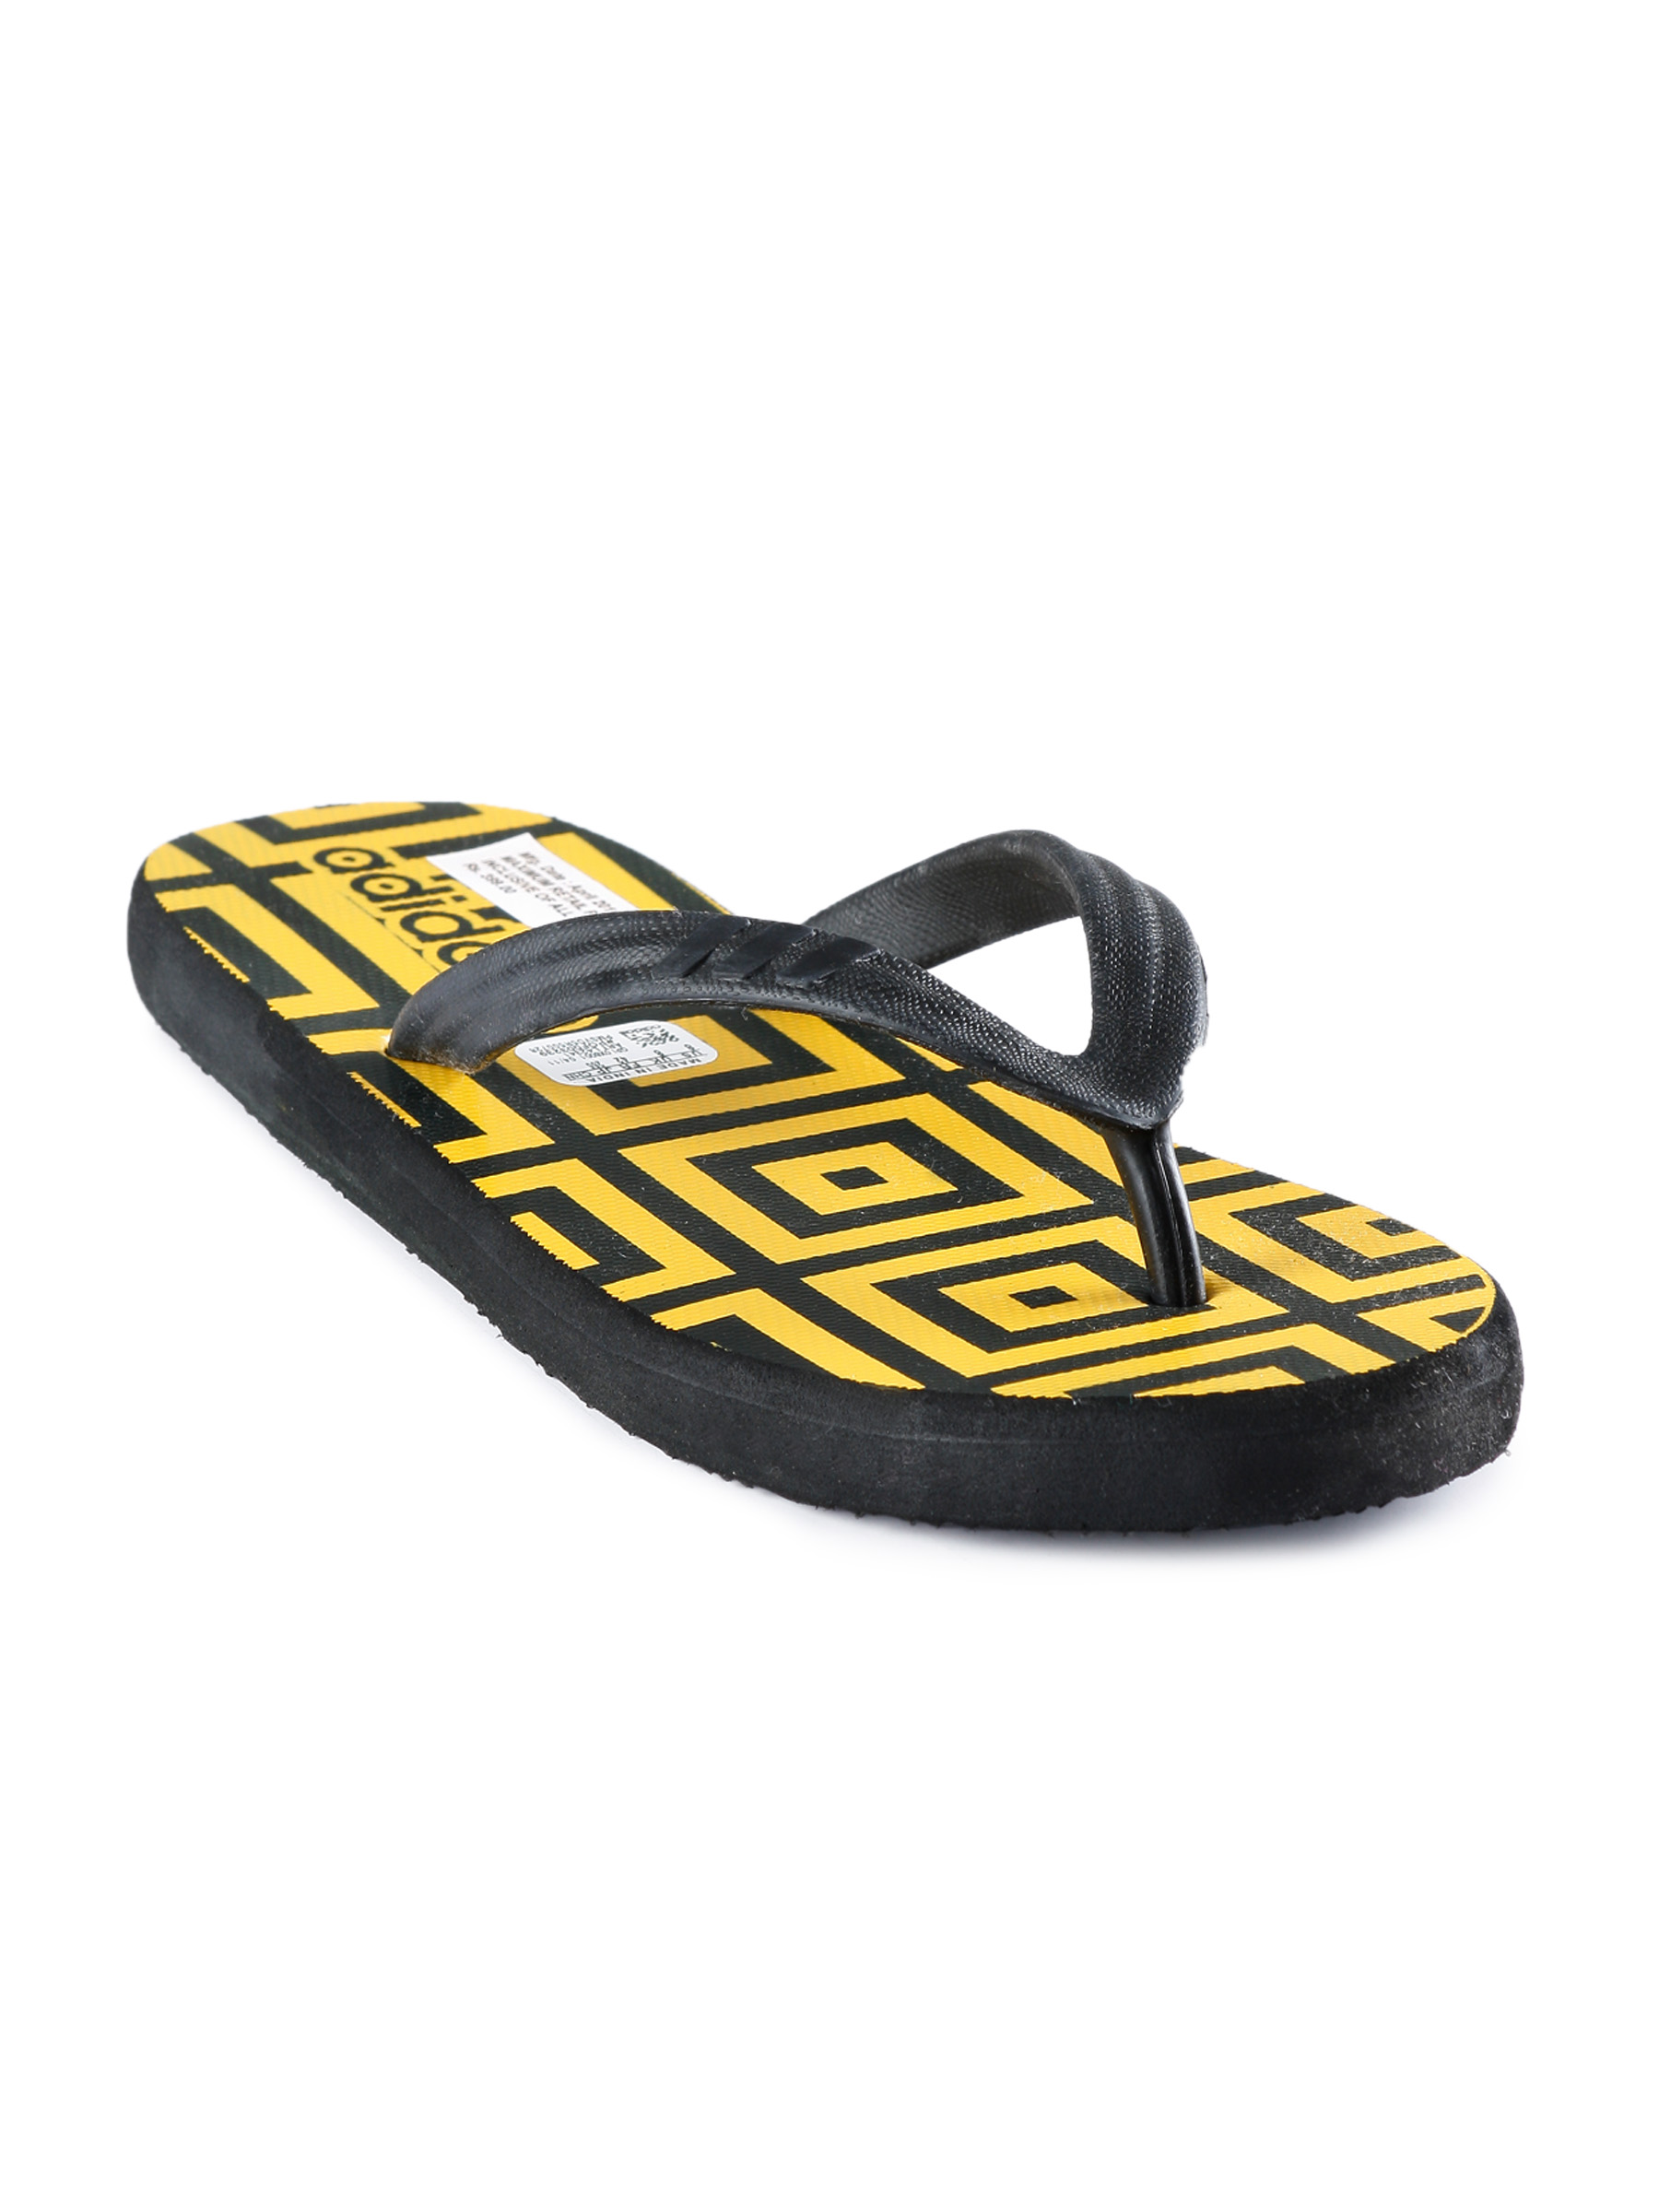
ADIDAS Men Adi Stars Tread Yellow Flip Flops
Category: Footwear / Flip Flops / Flip Flops
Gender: Men
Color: Yellow
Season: Summer 2011
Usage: Casual